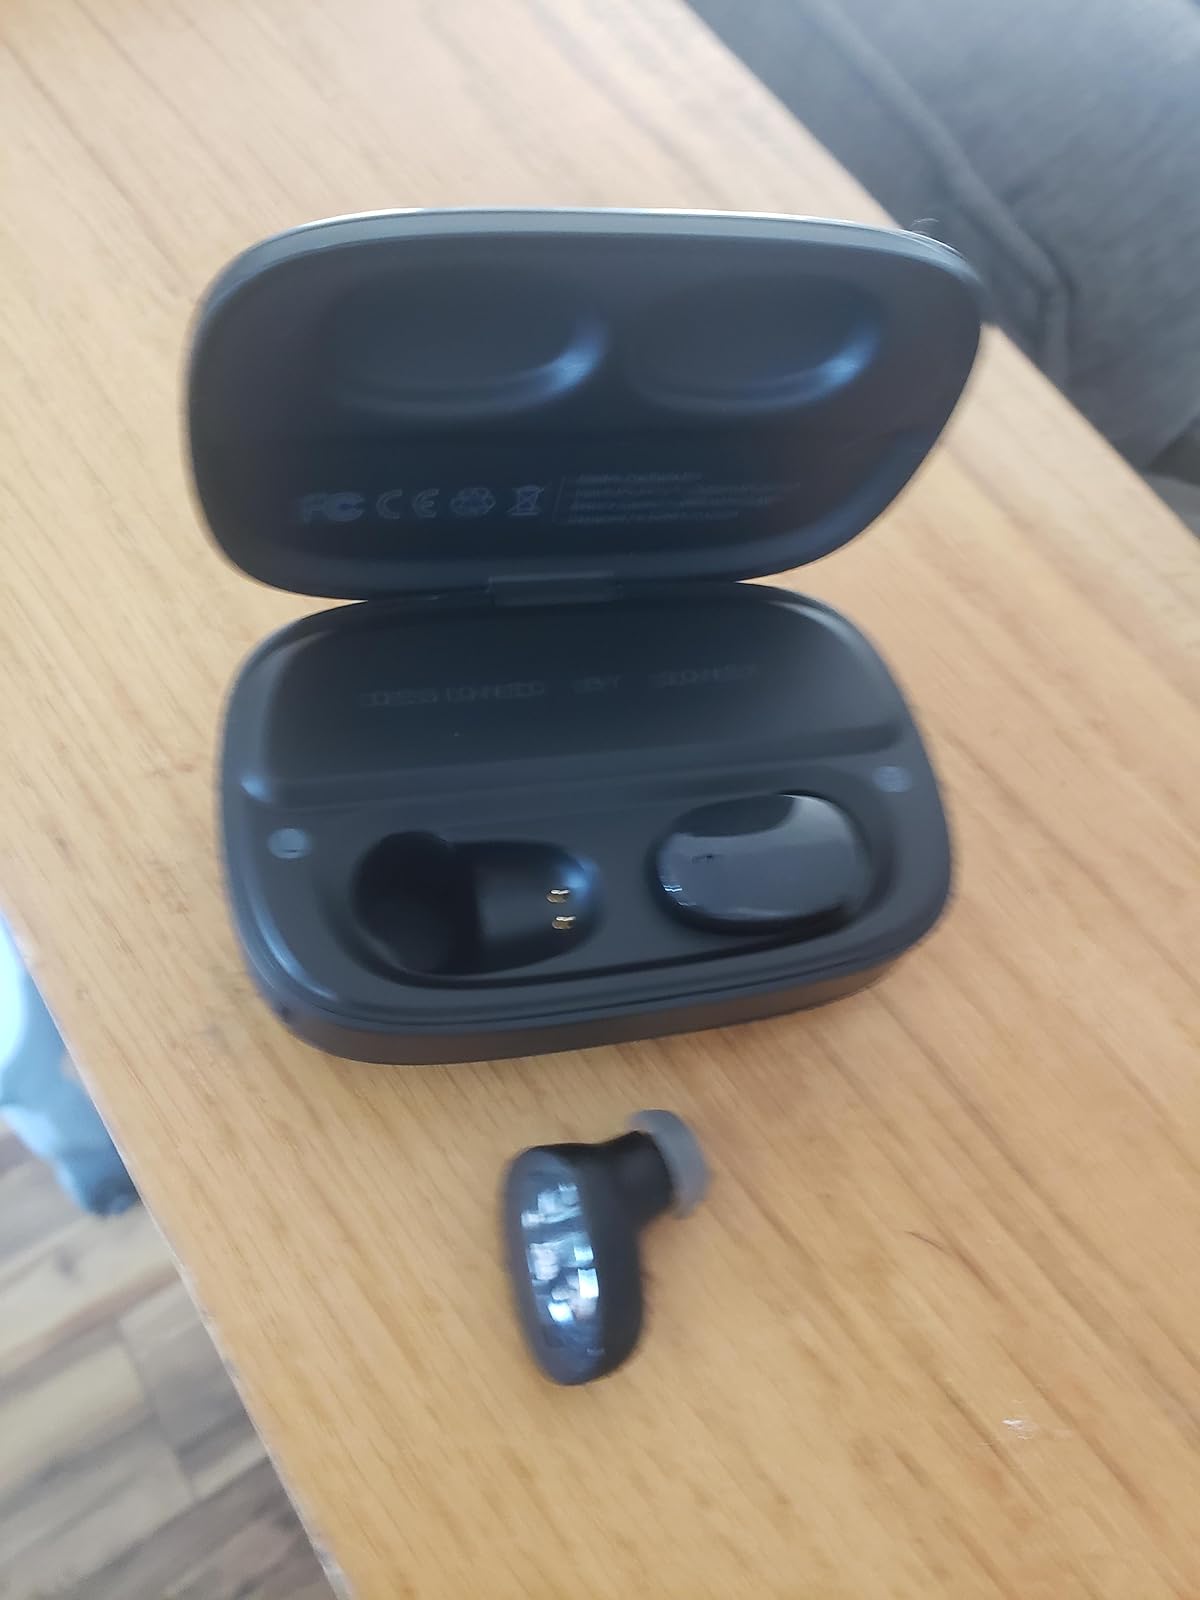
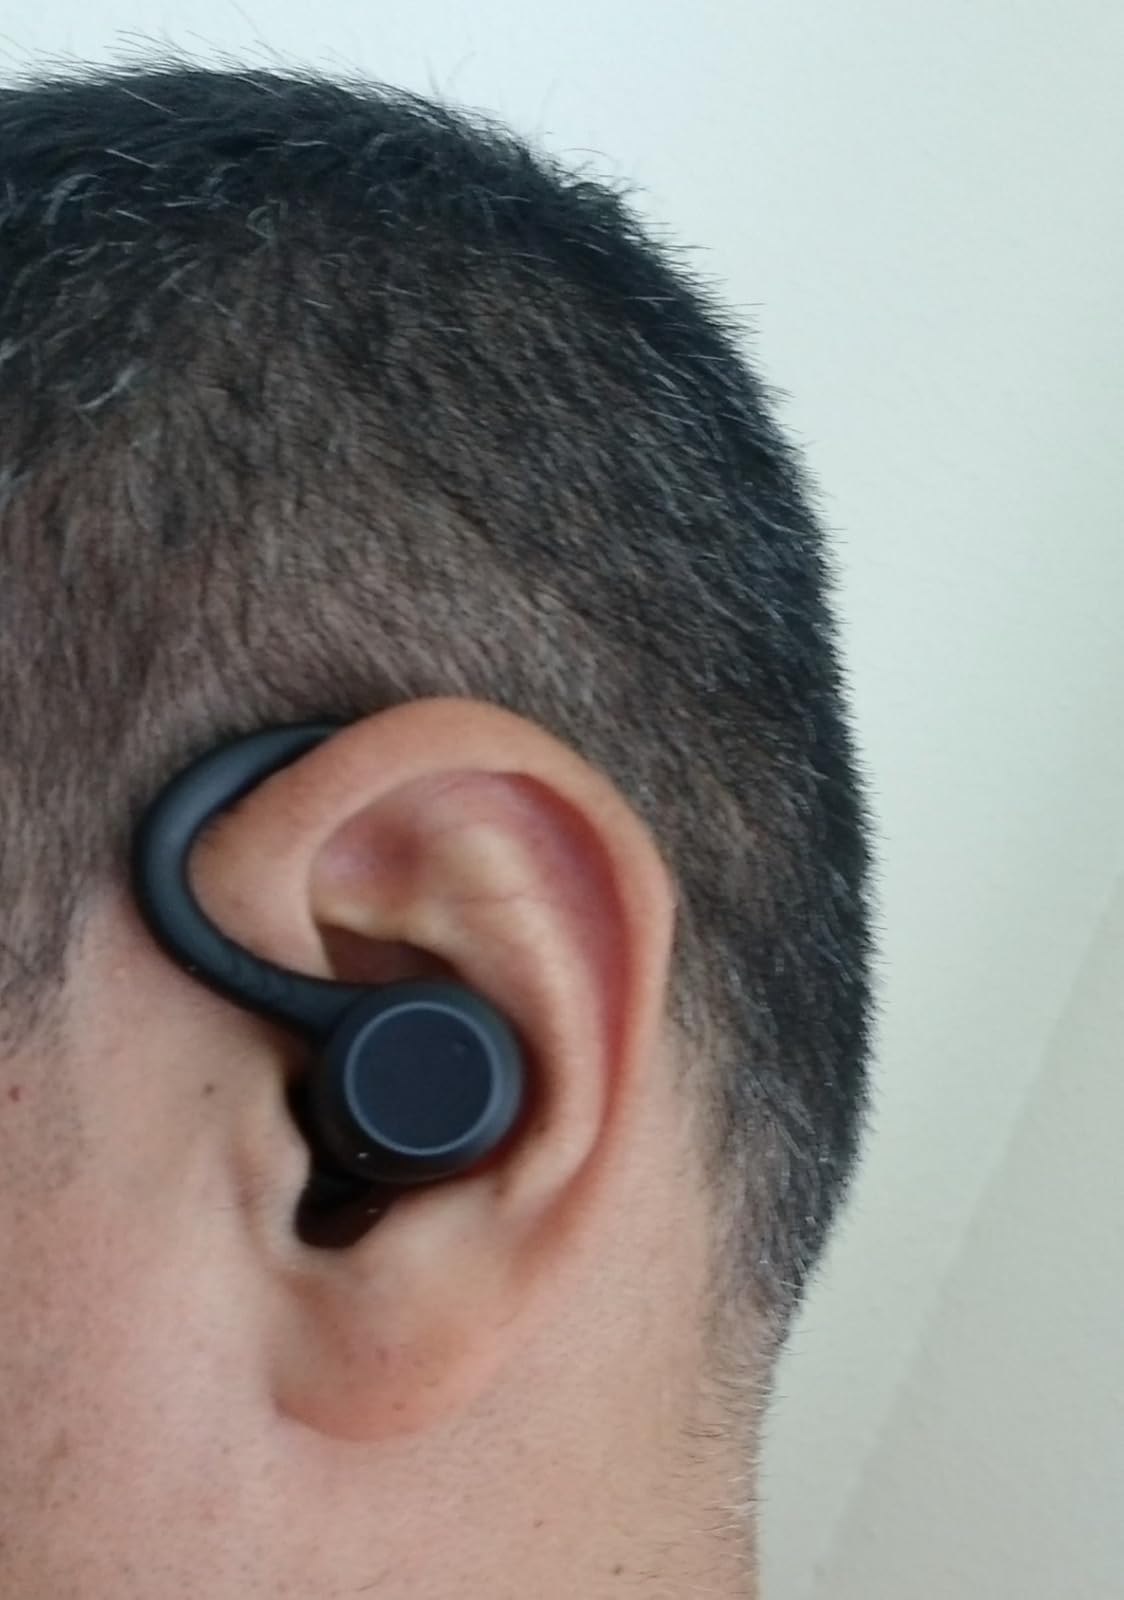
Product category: earbuds
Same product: no